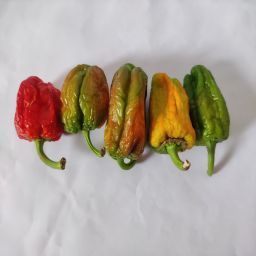
Crop: Bell Pepper
Quality: Old